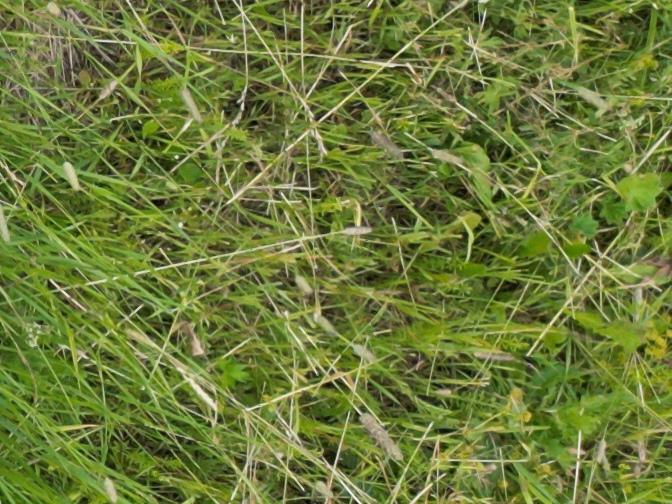
Flowers visible: yarrow flowers